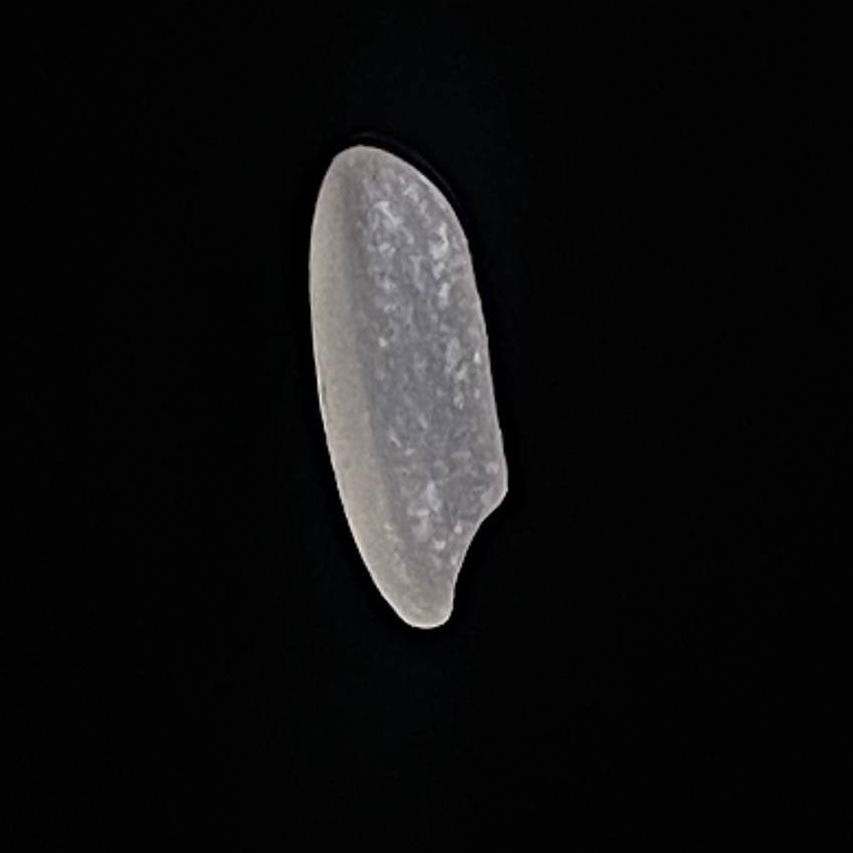
Rice variety: Paijam